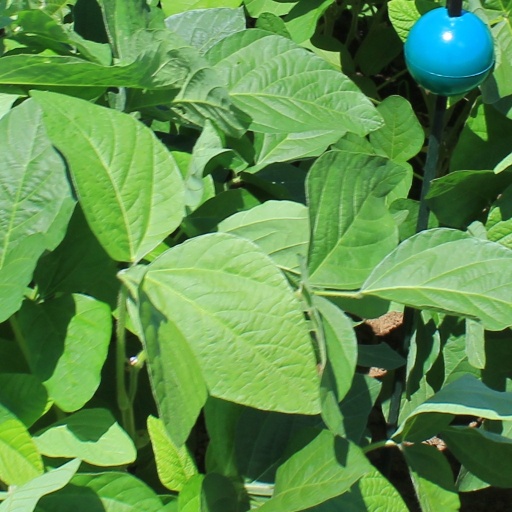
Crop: soybean